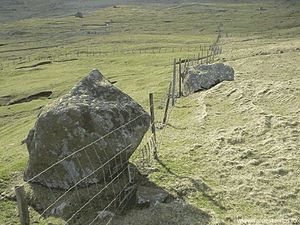
Vikingetiden på Færøerne / Nordisk religion / Offersteder
De to sten for Havgrímur og Leivur Øssurson i Hov. Havgrímurs sten står oprejst, fordi han faldt i kamp.
Vikingetiden på Færøerne varede fra Grímur Kambans bosættelse i året 825 og til Tróndur í Gøtu døde i 1035 som øgruppens sidste vikingeoverhoved, hvorefter Leivur Øssursson samme år gennemførte sin magtovertagelse.